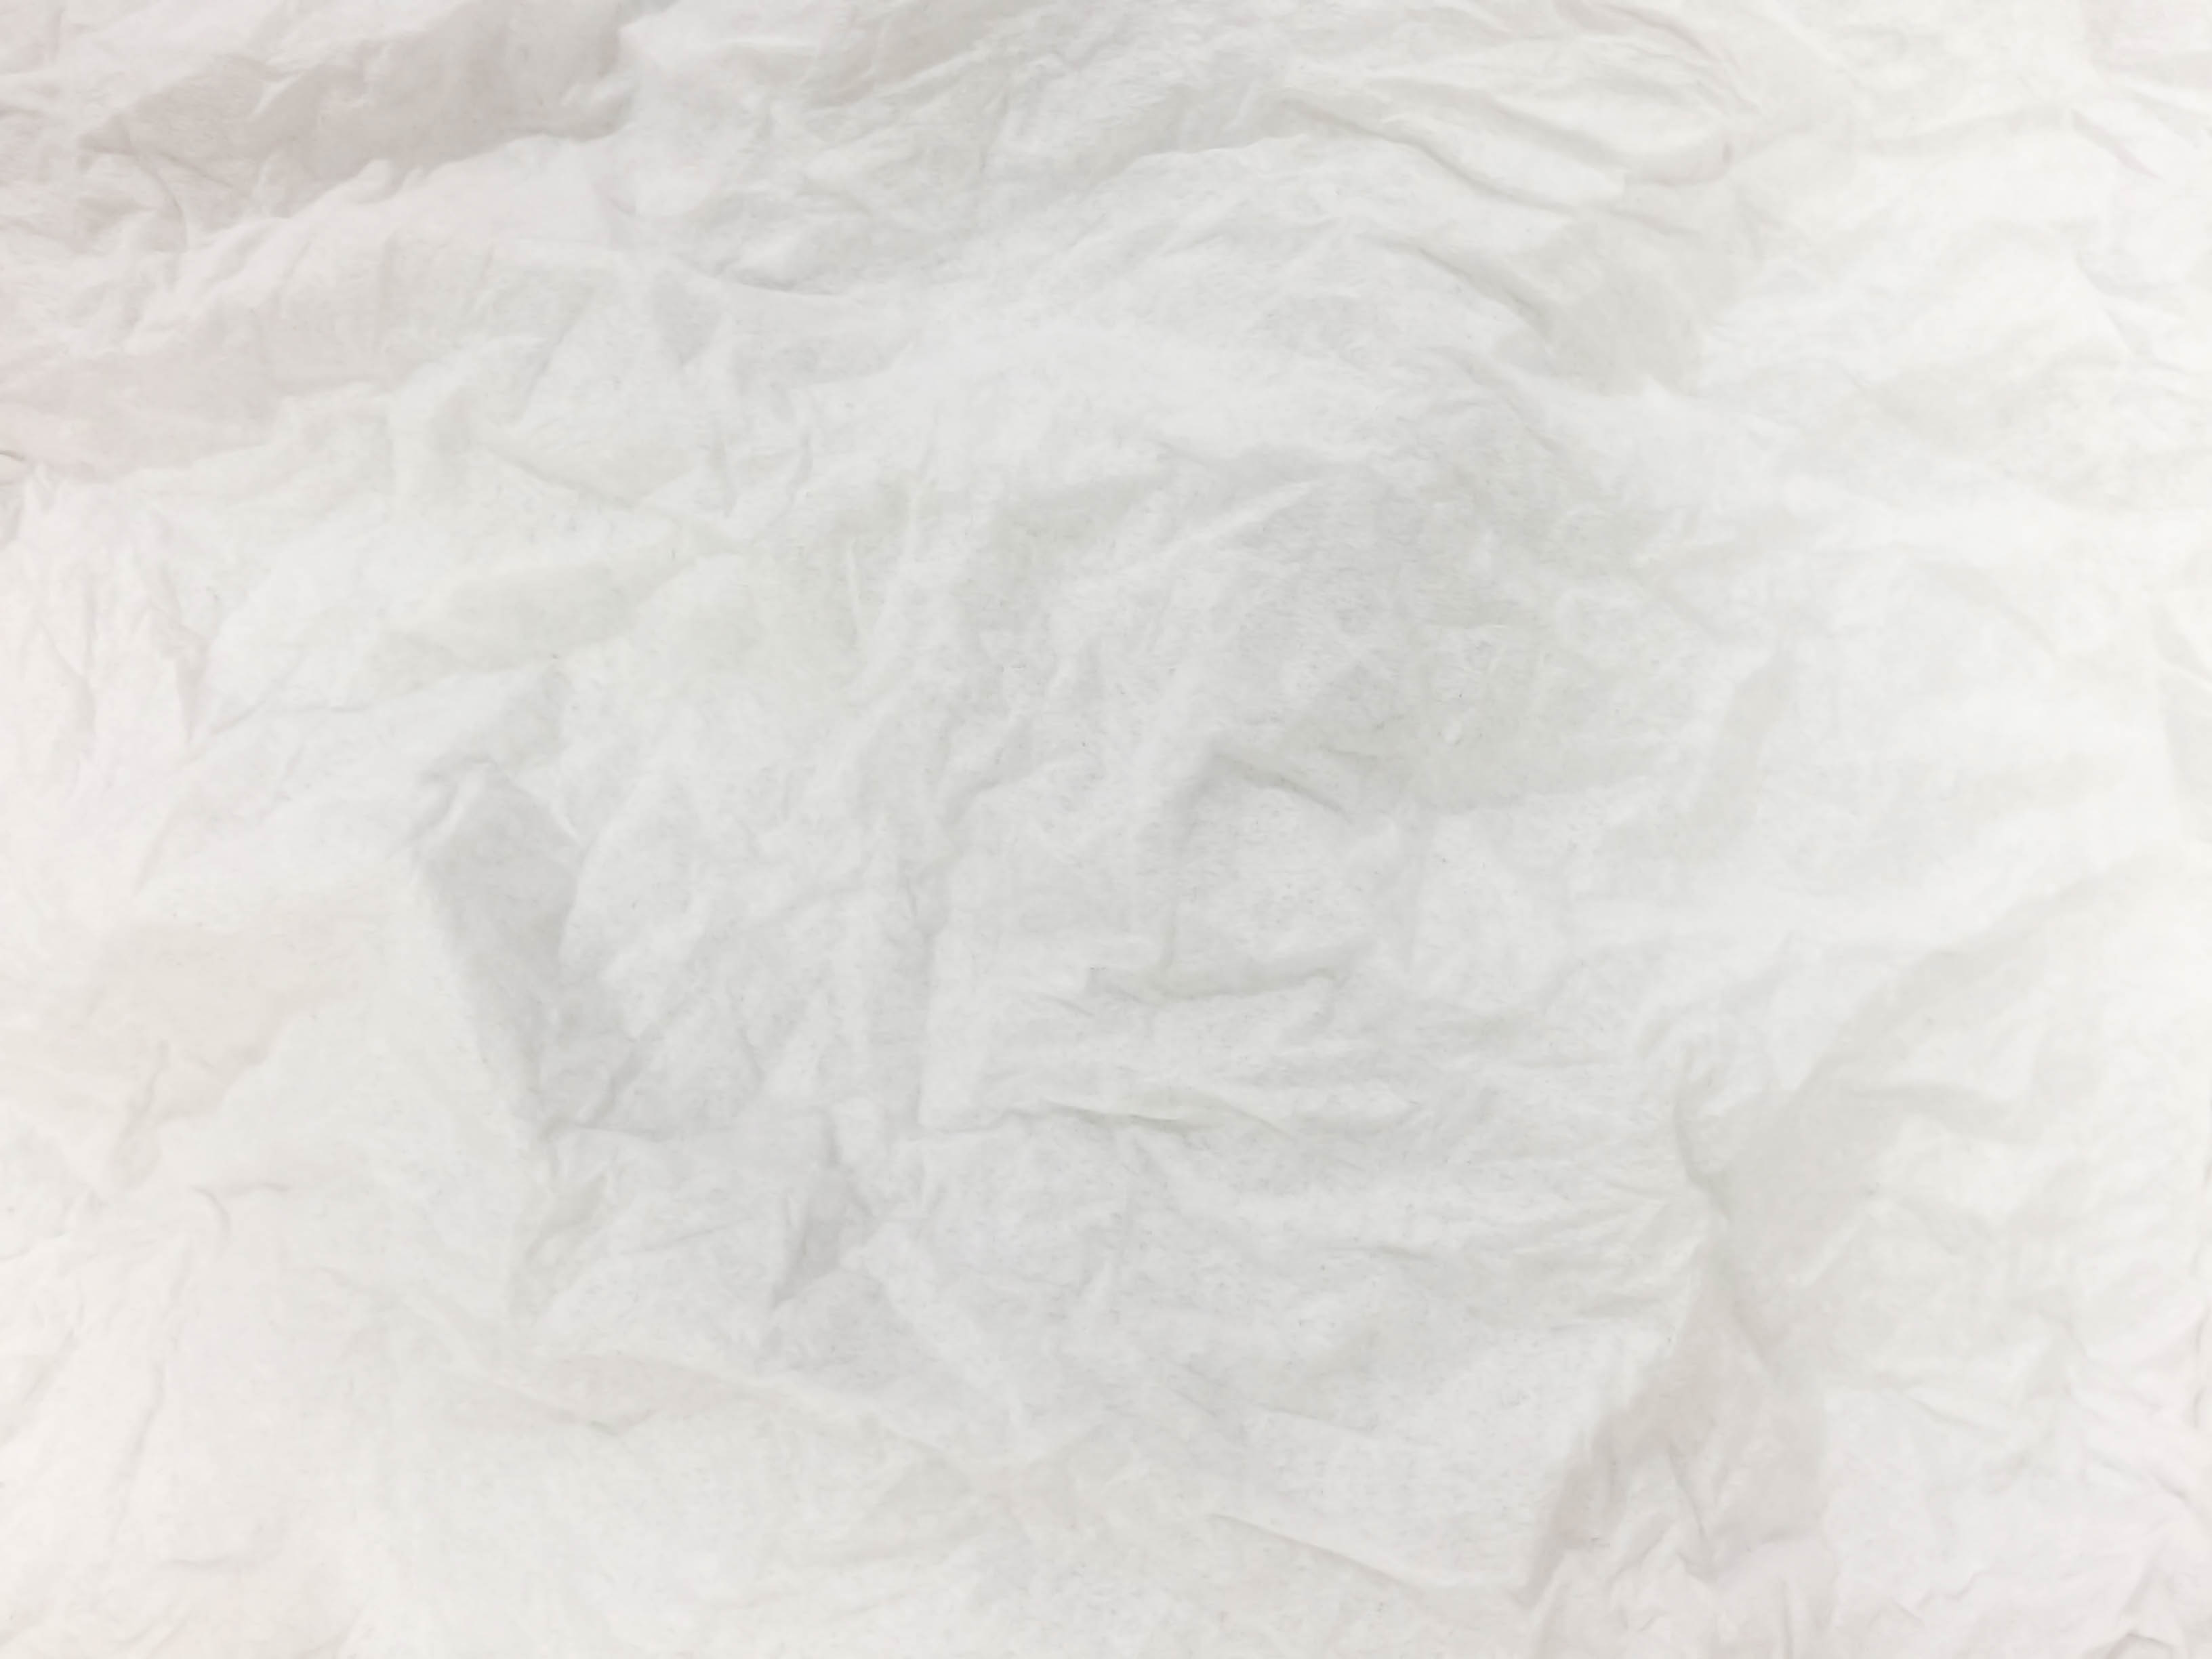
abstract, art, artistic, background, concept, creative, decorative, design, element, geometric, geometry, graphic, gray, modern, paper, pattern, structure, style, texture, textured, wall, white, wood, textile, material, fur, black and white, feather